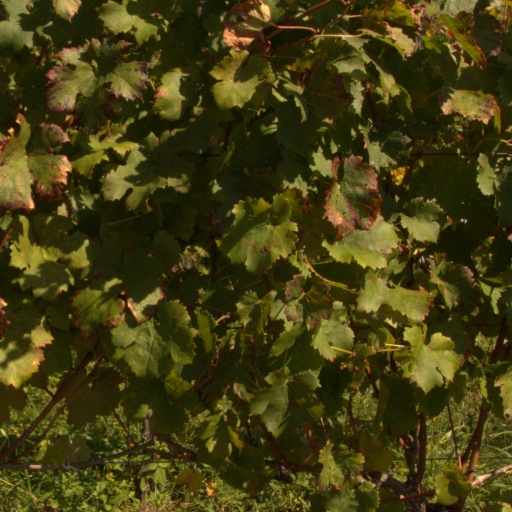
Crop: grape